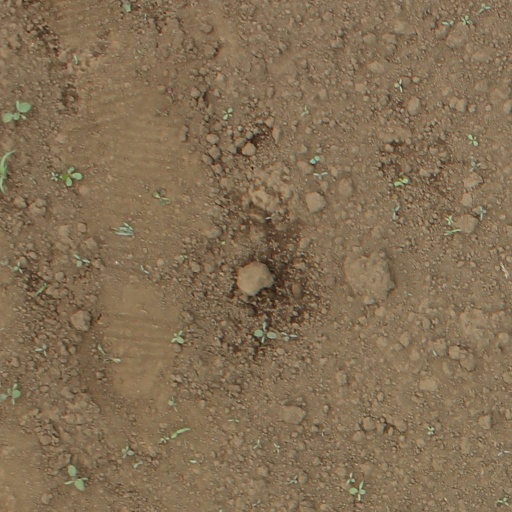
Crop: soybean